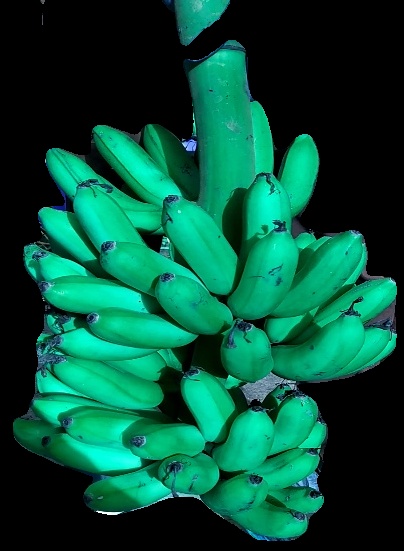
Variety: rasbale
Grade: grade1